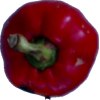
Label: red_pepper